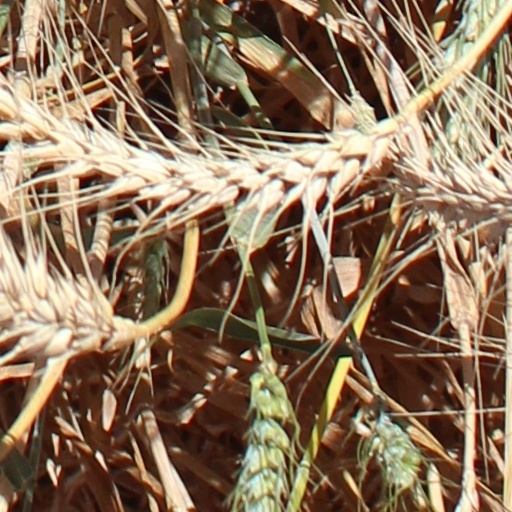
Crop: wheat